New York Yankees Museum

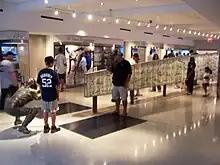
The centerpiece of the New York Yankees Museum is the "Ball Wall", a collection of autographs of current and former Yankees players.

The New York Yankees Museum is a sports museum located at Yankee Stadium on the main level at Gate 6. It is sponsored and presented by Bank of America and is dedicated to baseball memorabilia for the New York Yankees. It is a key attraction at the stadium, which opened in 2009.